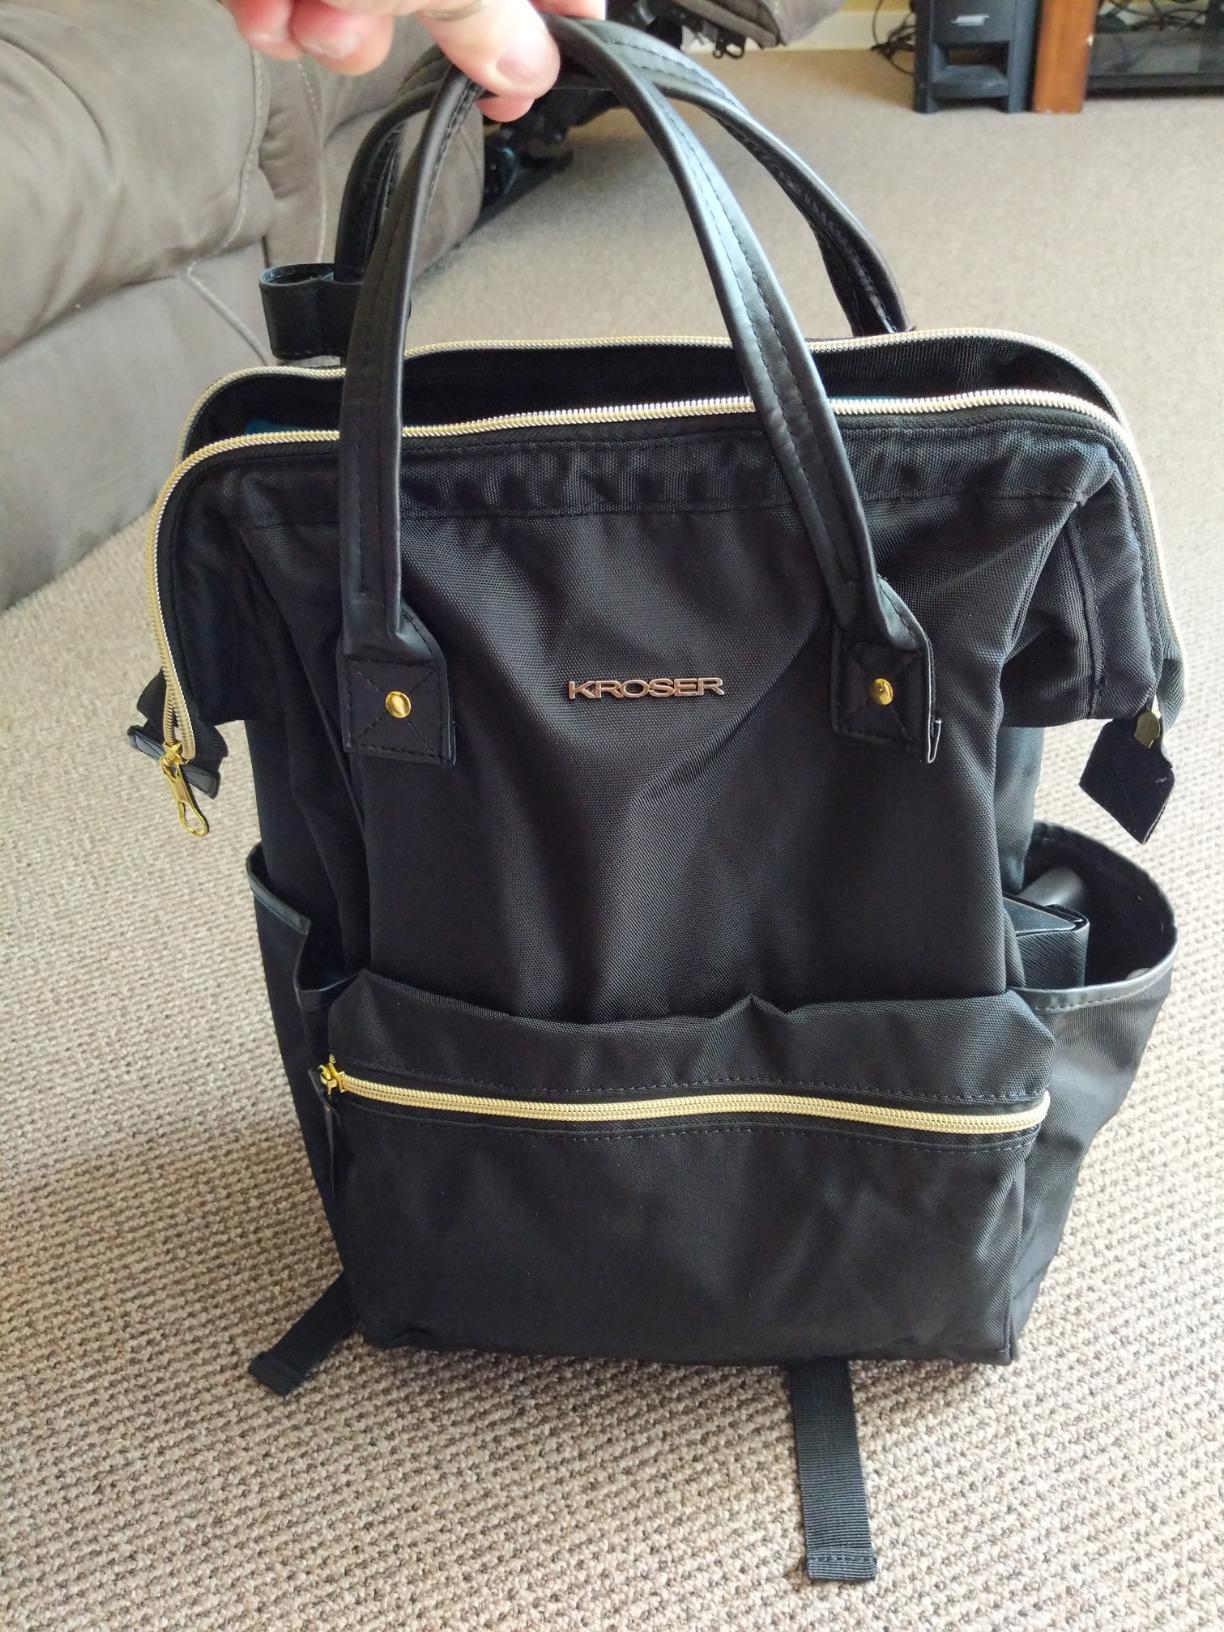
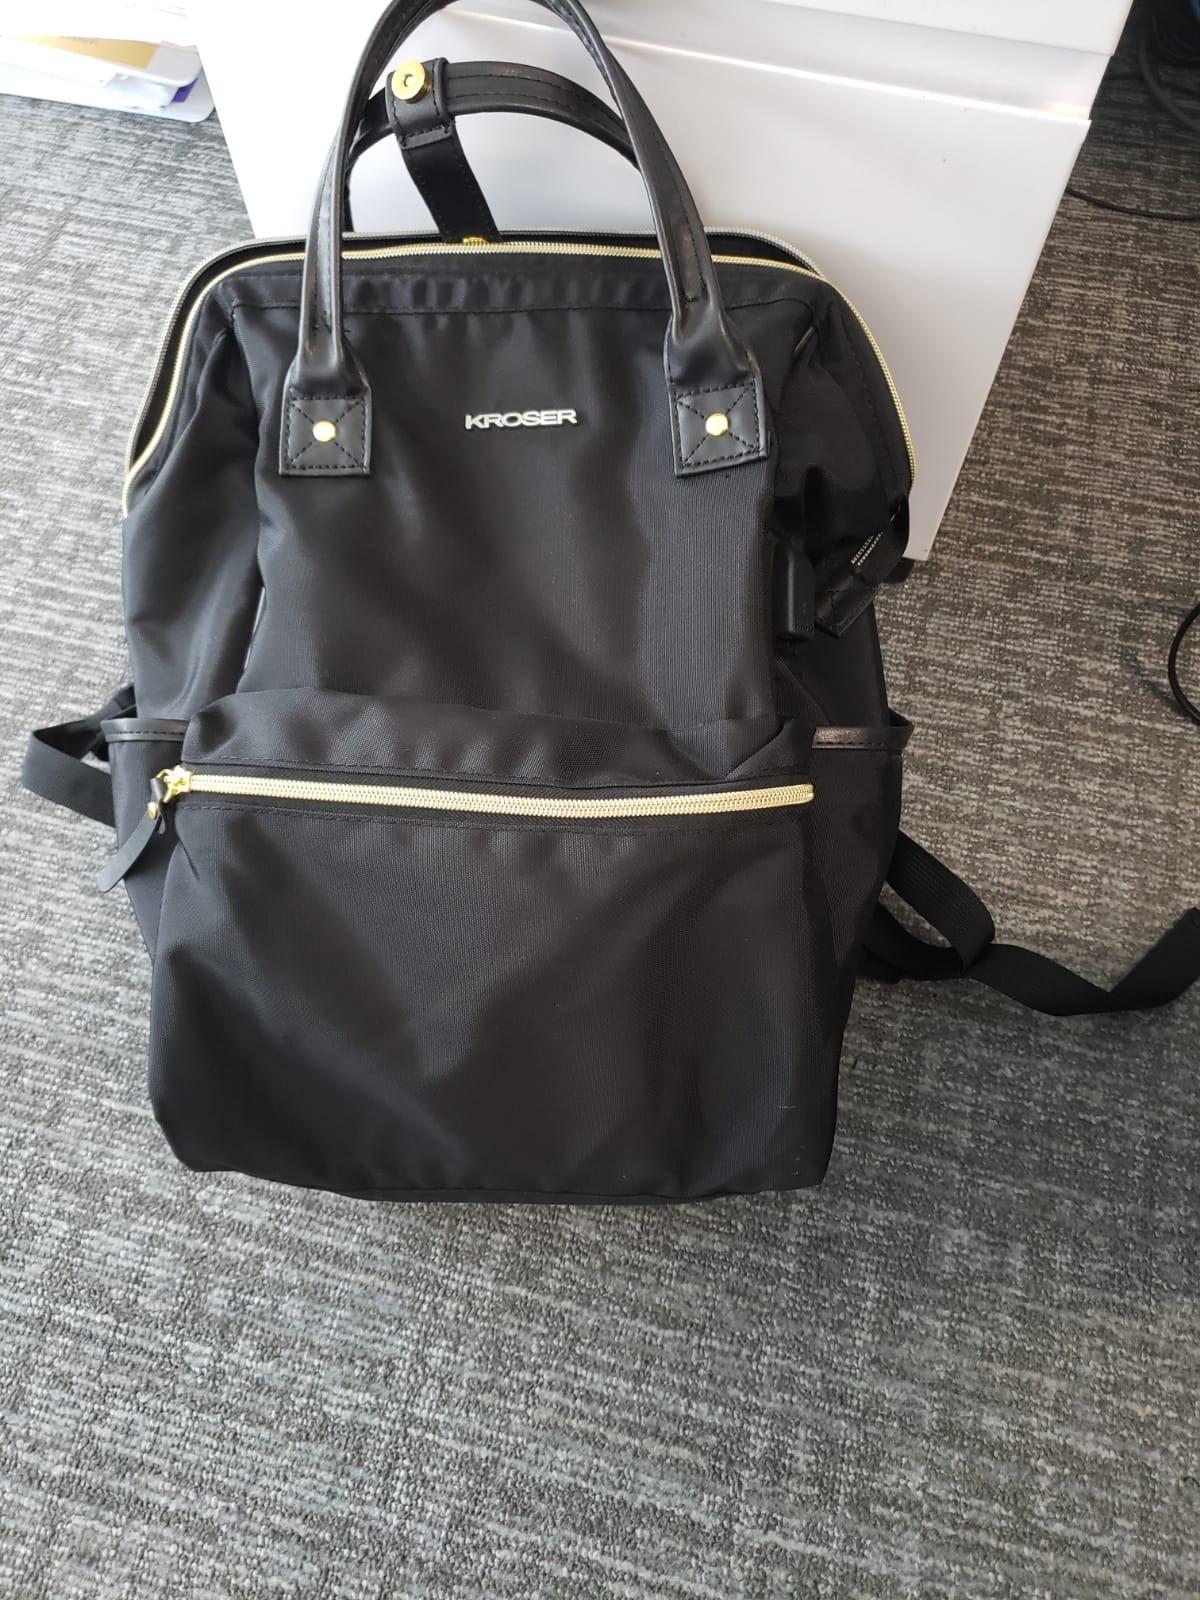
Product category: bag
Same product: yes